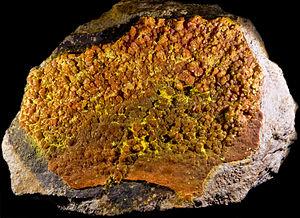
Francevillite et curiénite Localité
Franceville est une ville du Gabon, chef-lieu de la province du Haut-Ogooué et du département de la Mpassa ; c'est la troisième ville du pays en nombre d’habitants. Elle est divisée en quatre arrondissements.
Le Haut-Ogooué est une des neuf provinces du Gabon ; elle comptait 250 799 habitants en 2013. Elle est la deuxième province la plus peuplée du pays après l'Estuaire. Son chef-lieu est Franceville et Moanda est sa principale ville économique.
La francevillite est une espèce minérale composée de vanadate d'uranium, baryum et plomb, de formule (UO₂)₂(VO₄)₂·5H₂O. La francevillite forme une série continue avec la curiénite.